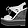
Label: Sandal